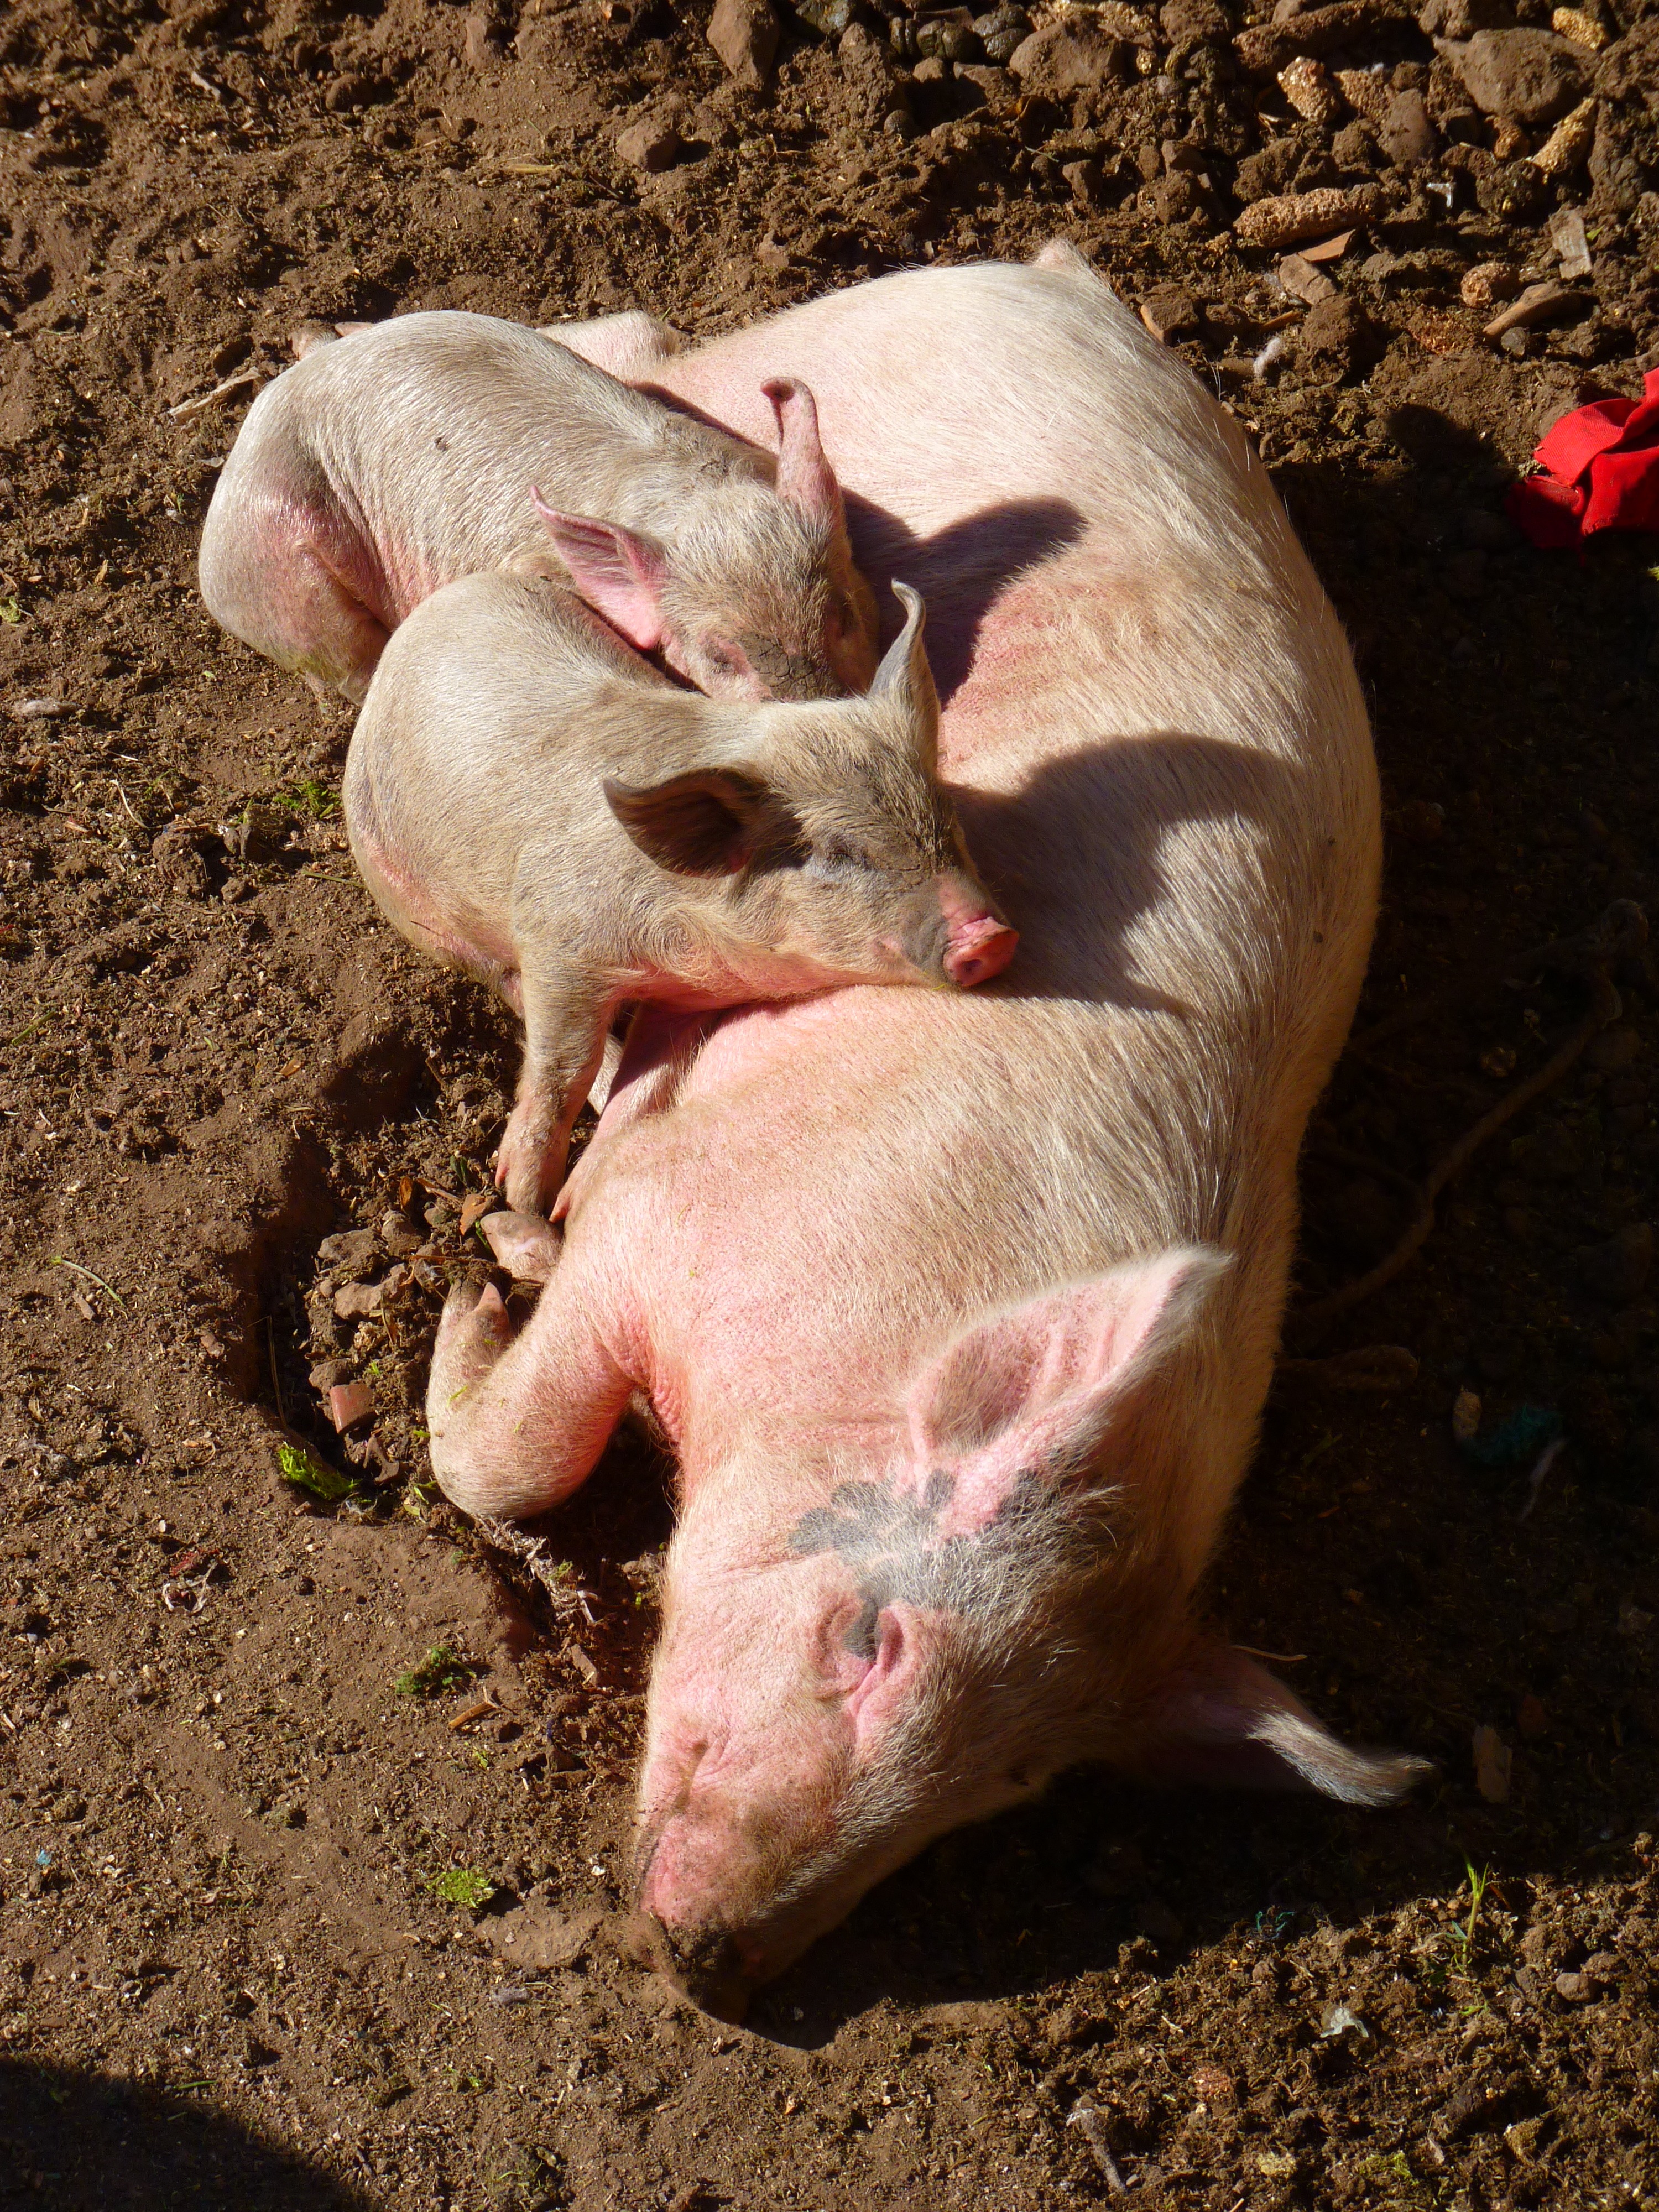
mammal, pink, fauna, piglet, animals, vertebrate, pig, proboscis, domestic pig, pig like mammal